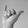
ASL letter: Y